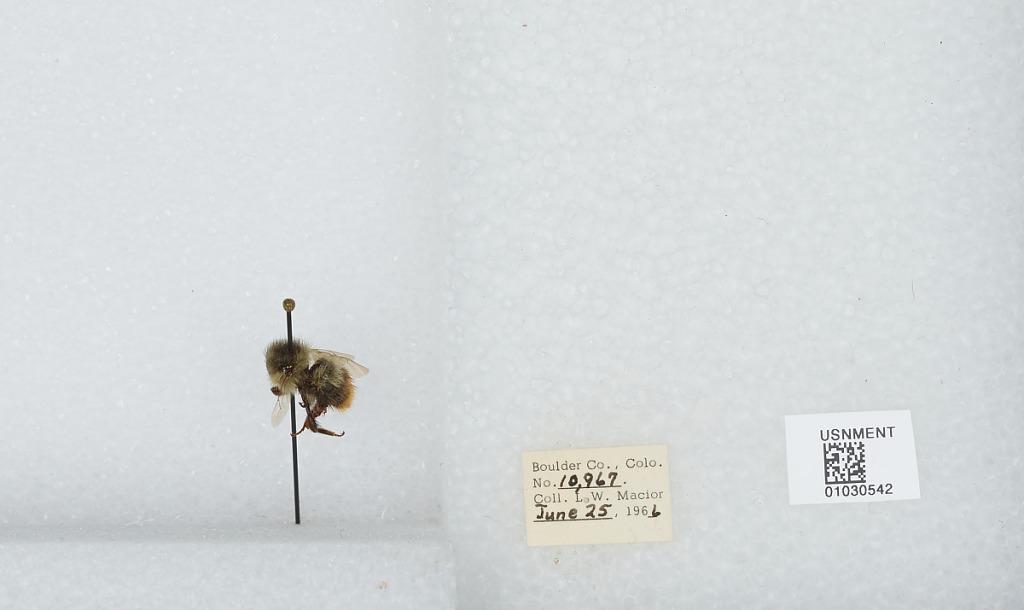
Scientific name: Bombus (Pyrobombus) mixtus Cresson
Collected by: L. Macior
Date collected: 1966-6-25
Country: United States
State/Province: Colorado
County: Boulder
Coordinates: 40.015, -105.27